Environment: lab
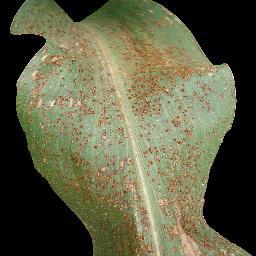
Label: common_rust